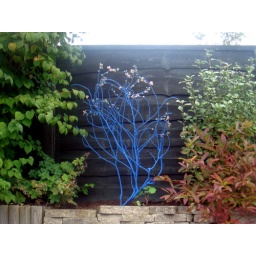
a plant wrapped up in blue yarn